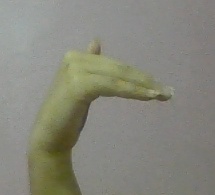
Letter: khaa